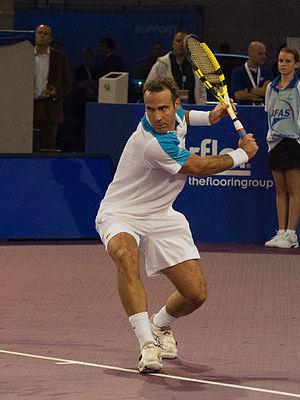
Àlex Corretja Verdegay, né le 11 avril 1974 à Barcelone, est un joueur de tennis espagnol, professionnel de 1991 à 2005. Après sa carrière sportive, il est devenu devenu entraîneur.